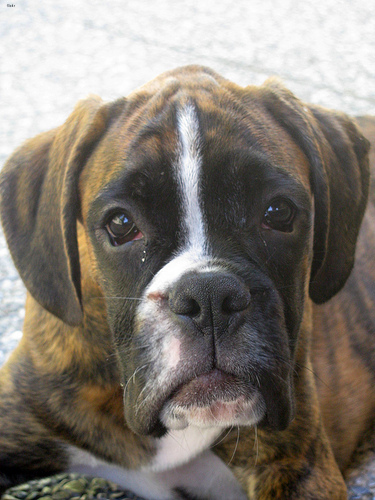
Breed: boxer